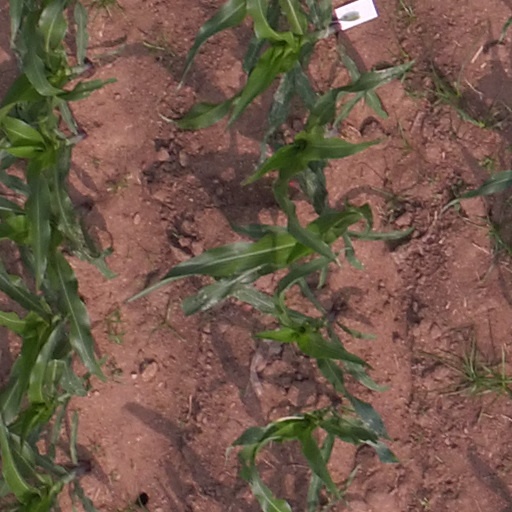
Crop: maize; corn